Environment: real
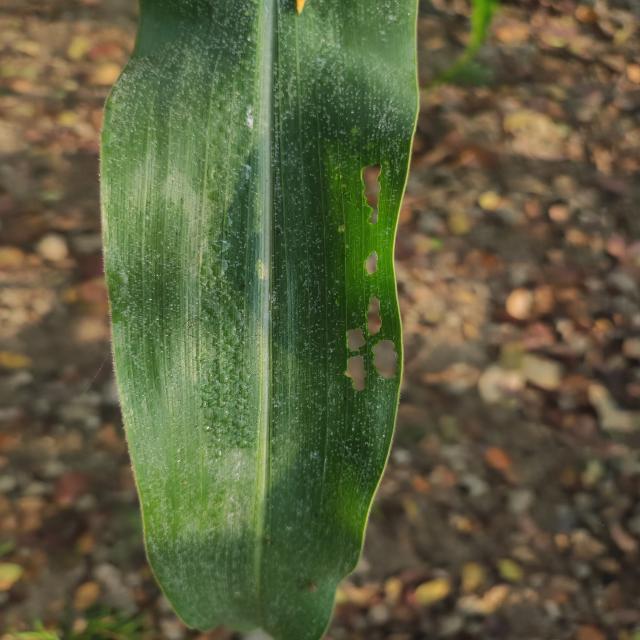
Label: fall_armyworm